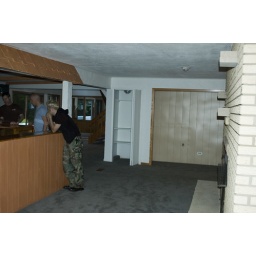
This is the house in foreclosure next door to us